Skeptic's Toolbox

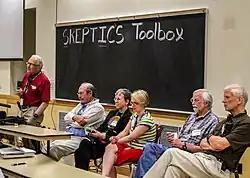
August 9–12, 2012 "Evaluating Evidence: Garbage In, Garbage Out" Faculty – Ray Hyman, Richard Wackrow, Harriet Hall, Lindsay Beyerstein, Loren Pankratz and James Alcock

Communicating the skeptical message to non-skeptics was the focus at the 1993 workshop. Faculty felt that non-skeptics might be more receptive if attendees understood how they were perceived by others. "Many people view skeptics as die-hard cynics and debunkers, even as enemies of free speech. Non-skeptics often hear only the "COP" in CSICOP".